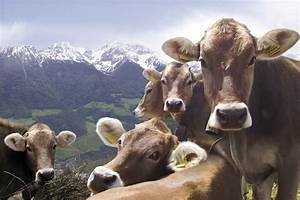
Label: mucca